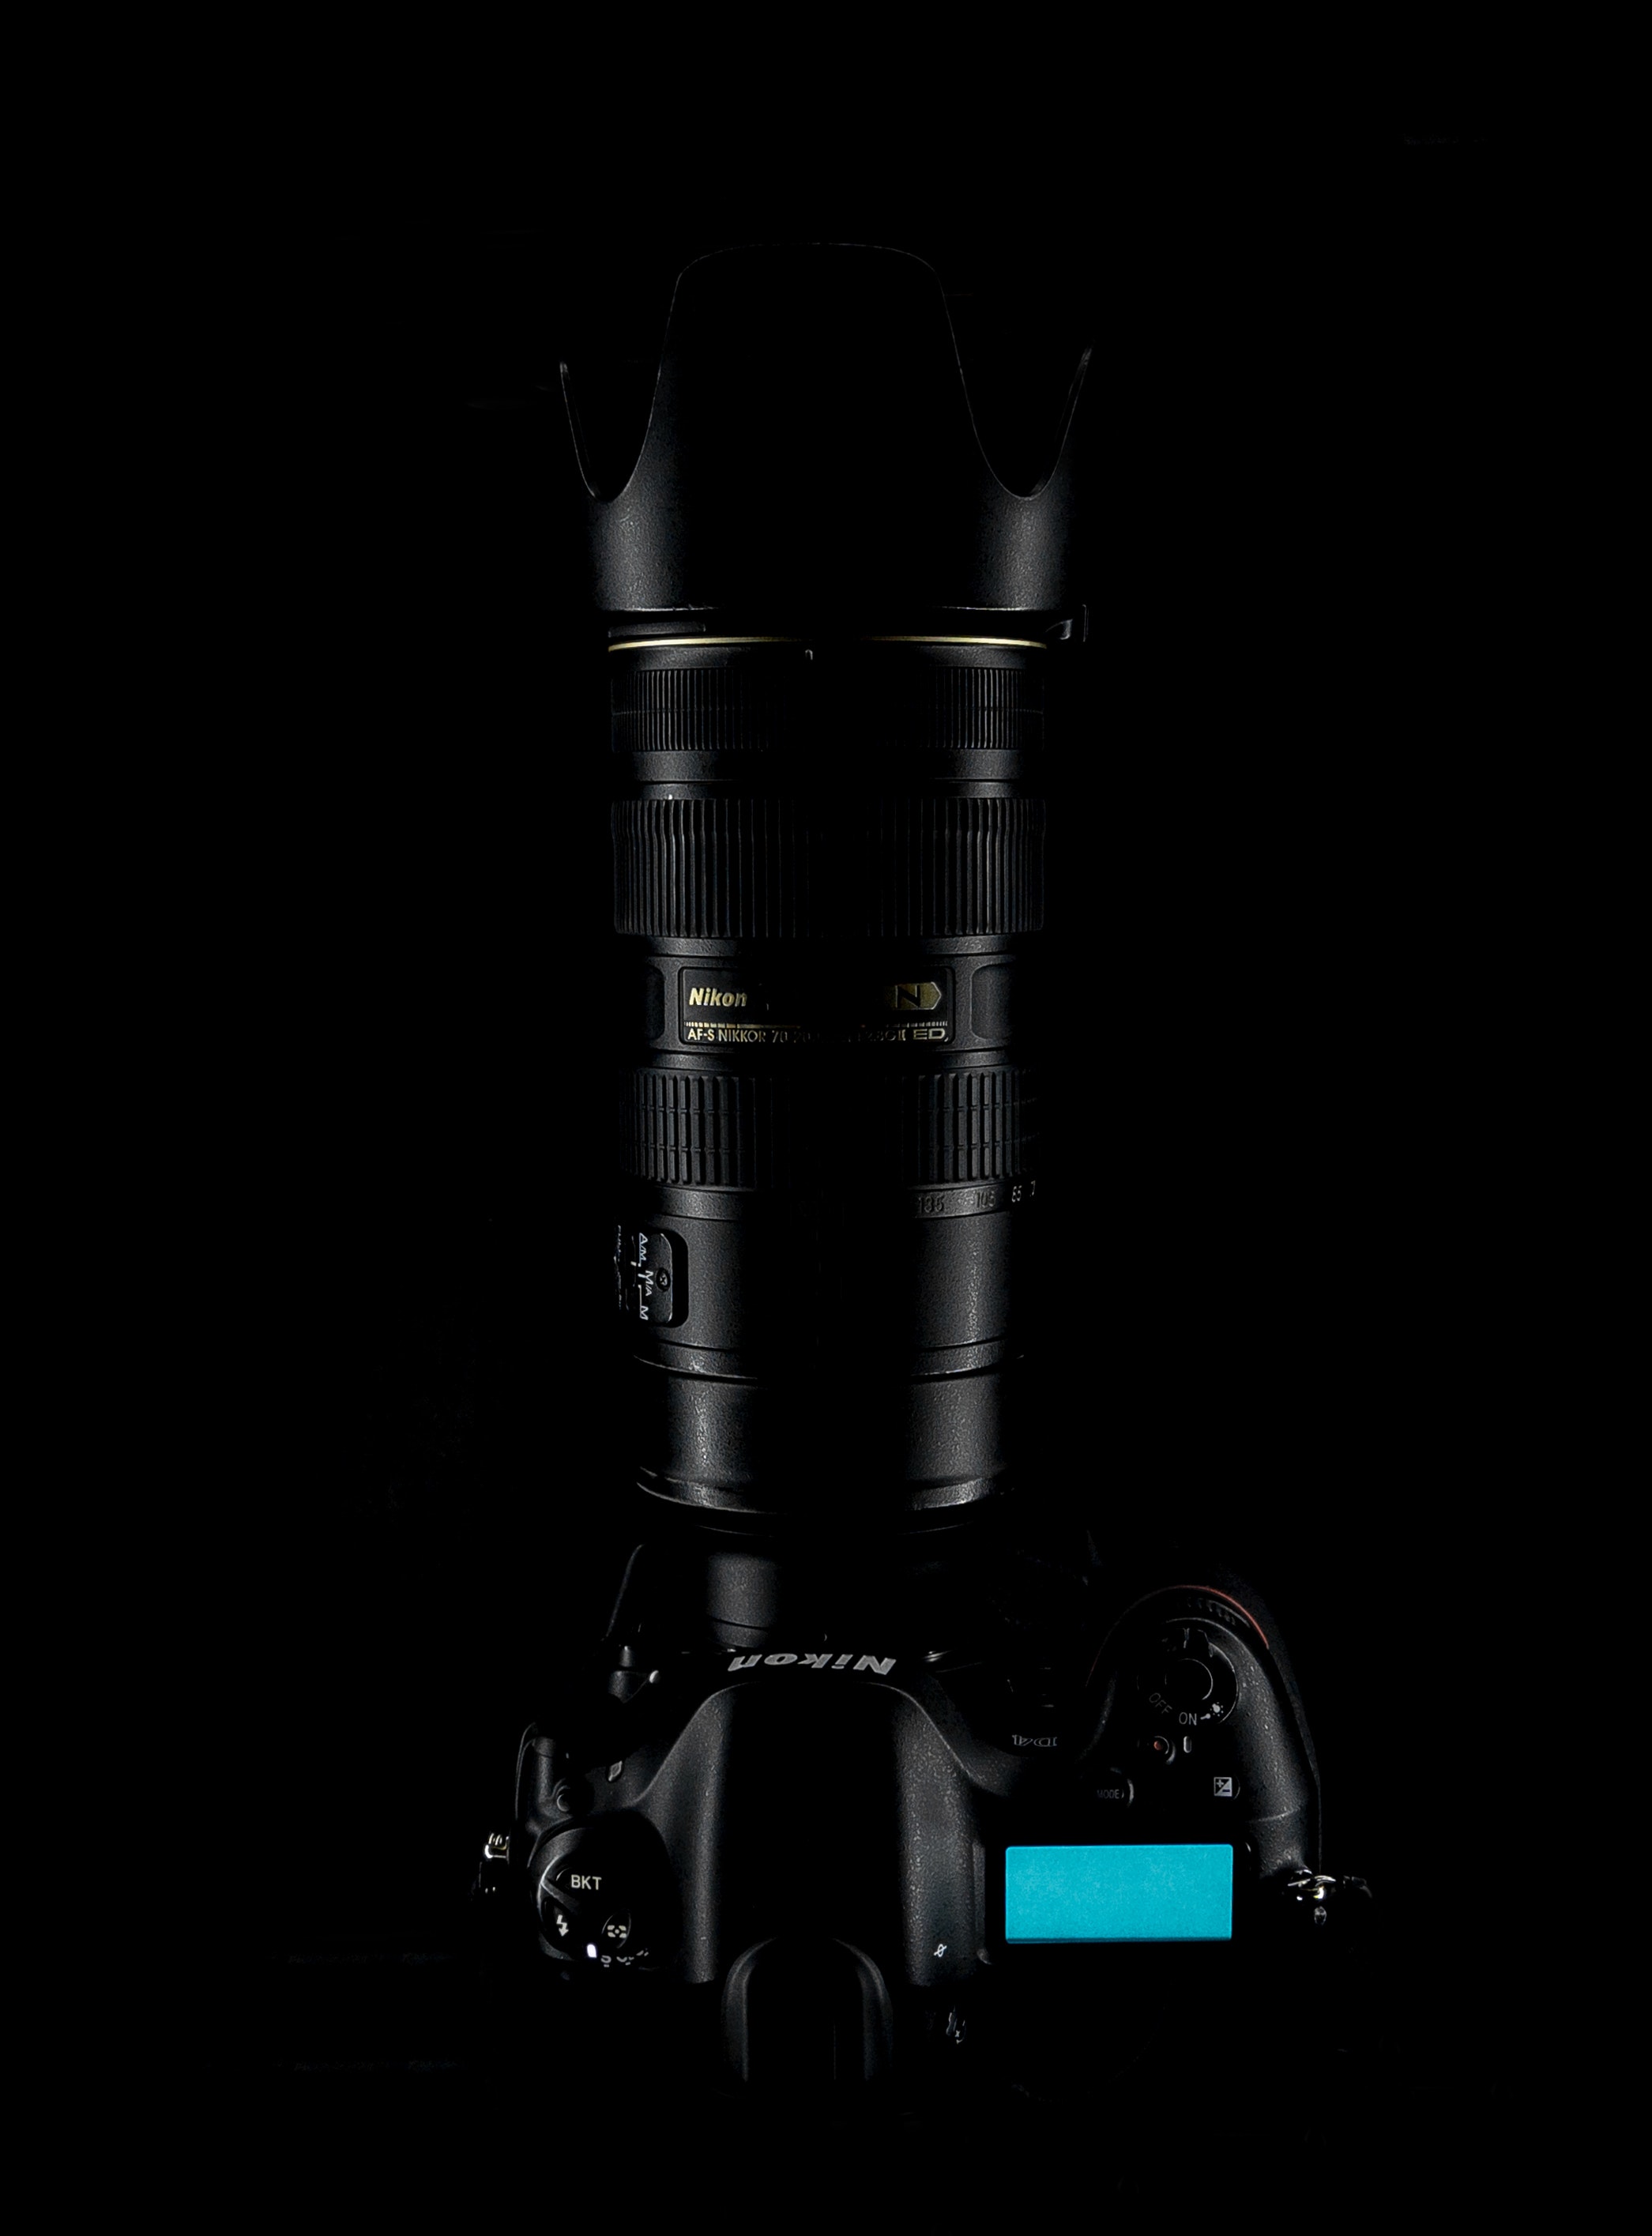
black, product, still life photography, photography, darkness, monocular, 3d modeling, still life